Nick Xenophon

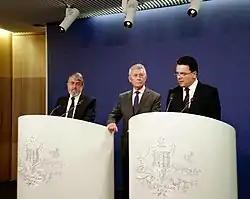
Xenophon calling for a Royal Commission into the Australia-East Timor spying scandal in November 2015.

After returning to a balance of power position in the Senate, Xenophon focused on defence (particularly the "Collins"-class submarine replacement project) and cuts made by the Abbott government in the 2014 Australian federal budget.